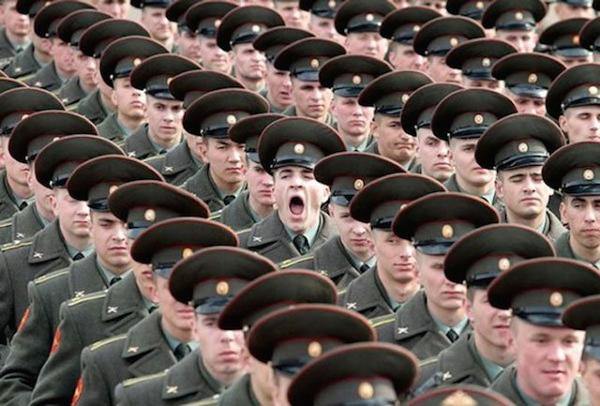
回答: 盛大に歌い出しを間違える